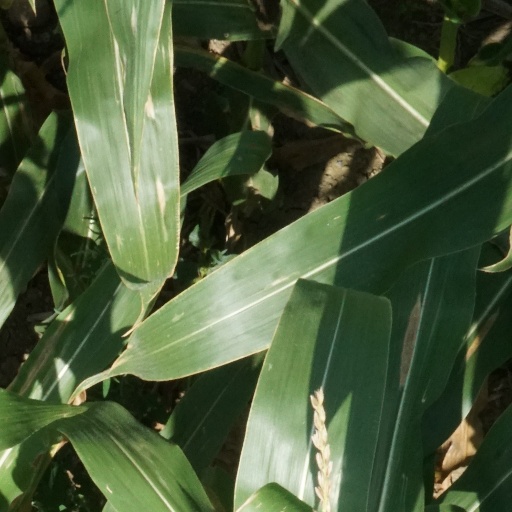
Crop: maize; corn